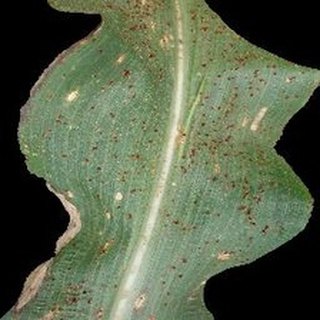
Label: corn_common_rust